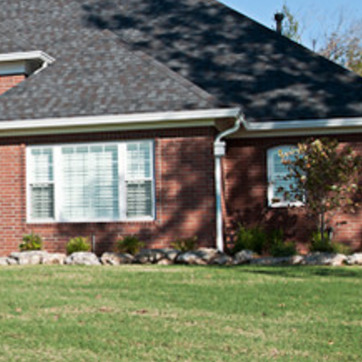
Material: brick